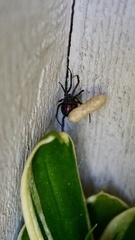
Species: Lactrodectus_hesperus